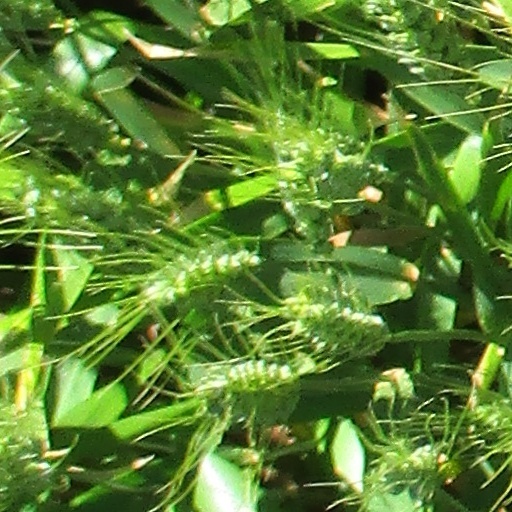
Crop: wheat